Mario Kart 7

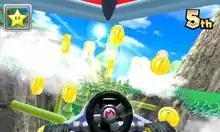
Racing in first-person is one of the new elements in this game along with hang gliding and driving underwater. The map seen in the background is Rock Rock Mountain.

"Mario Kart 7" retains traditional "Mario Kart" gameplay in which players race against each other in go-karts across different courses. Most of the 32 courses are based on various locations in the "Mario" series, but two new courses are set on Wuhu Island location from the "Wii Fit" and "Wii Sports Resort" games. In addition to traditional button controls, "Mario Kart 7" can be played using the Nintendo 3DS gyroscope, in which the action is viewed in first person and the player steers the kart by tilting the entire game system. While most of the race occurs on the top screen of the 3DS hardware, the bottom screen shows an overhead map of the race course. While driving, the players may use power-up items, obtained from running into item boxes located at specific points on the track that are used to hinder the progression of opponents or to help the player in the race. Some of these power-ups include the series staple items such as Koopa Shells, Banana Peels, and Super Mushrooms. Three new items were added: Fire Flower, which allows the player to shoot up to ten fireballs at other racers, the Super Leaf, which gives the player a tail that allows them to flip over nearby players, collect nearby Coins, and deflect items, and the Lucky Seven, which bestows seven items at once. Coins are also scattered about the tracks; collecting them increases the kart's top speed. Up to ten coins can be collected in each race, but some will be lost if the player comes into contact with hazards or goes out of bounds. Jump actions let players obtain a brief burst of speed when hitting a button prior to driving off ramps, hang glider attachments sometimes allow for controllable gliding segments as well. In "Mario Kart 7", the karts are now fully submersible, thus adding fully underwater track segments.